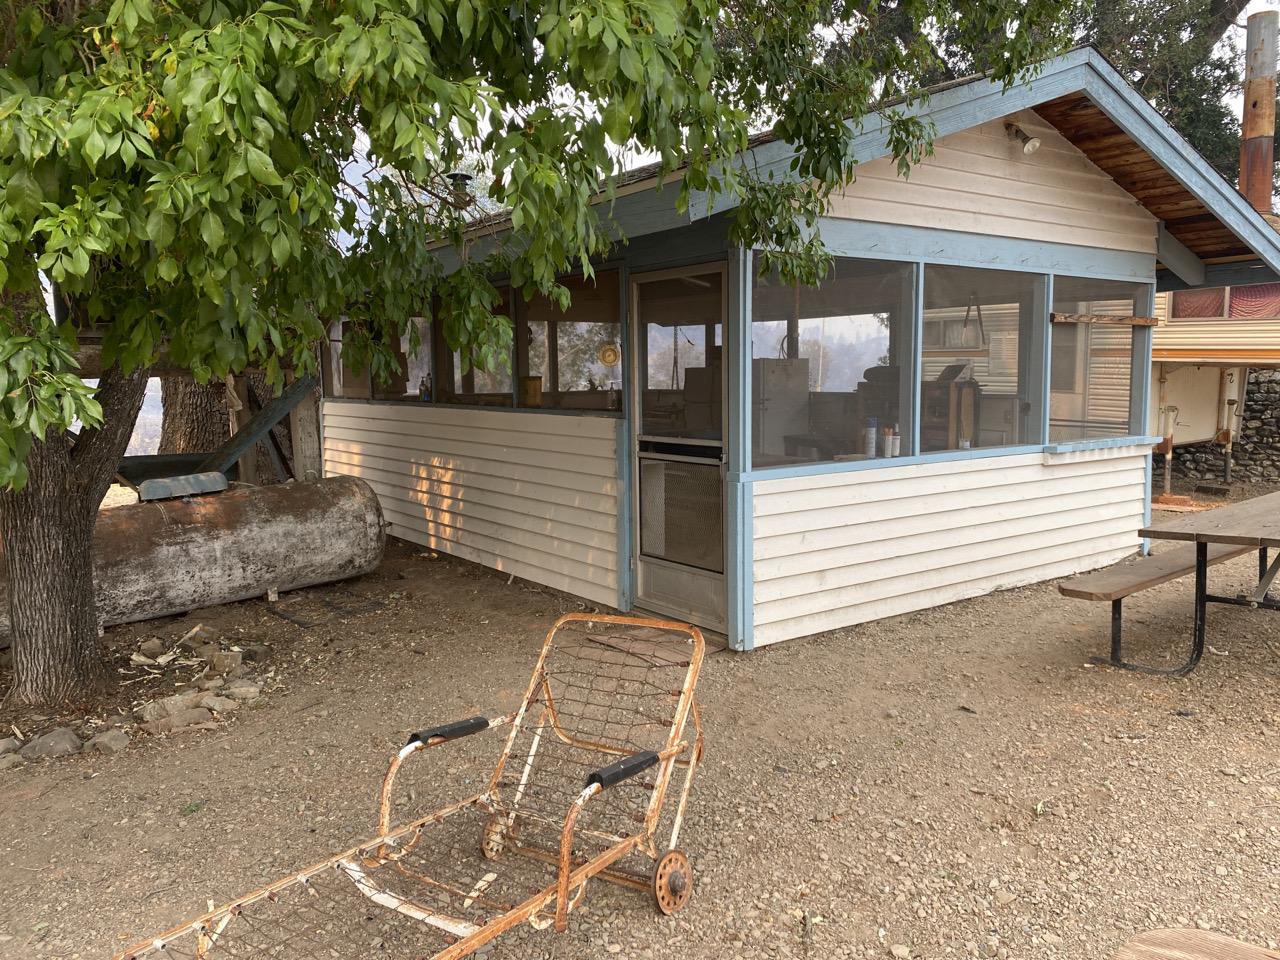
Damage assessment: no_damage